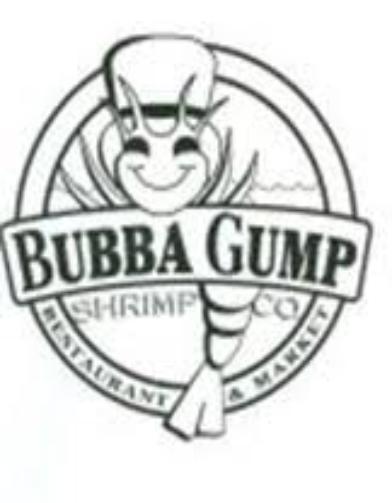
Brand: Bubba Gump Shrimp Company
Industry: Food